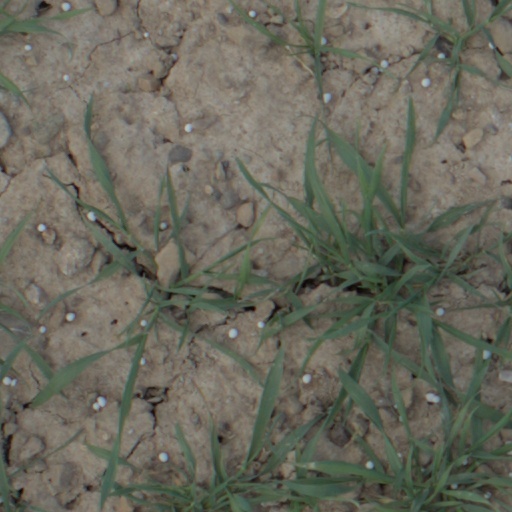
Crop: wheat